Desert Magazine

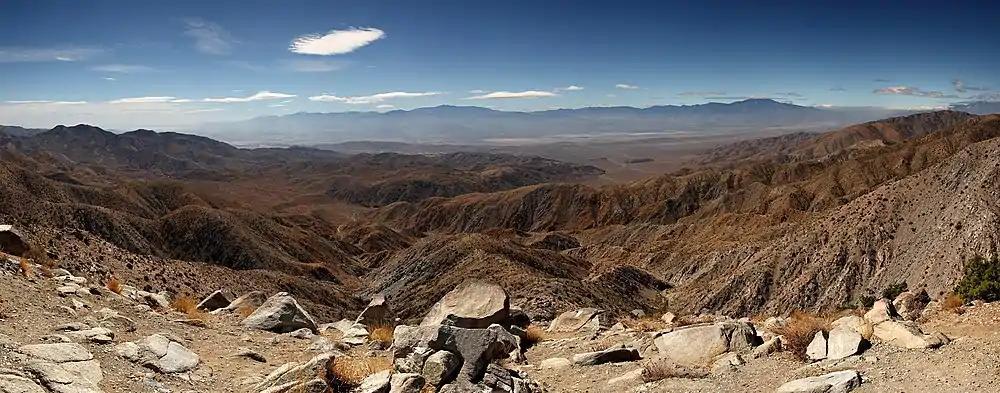
Desert panorama: view of Mojave Desert and Joshua Tree National Park.

"Desert Magazine" is also the name of a monthly desert lifestyles magazine sent to subscribers to the Palm Springs daily newspaper "The Desert Sun".